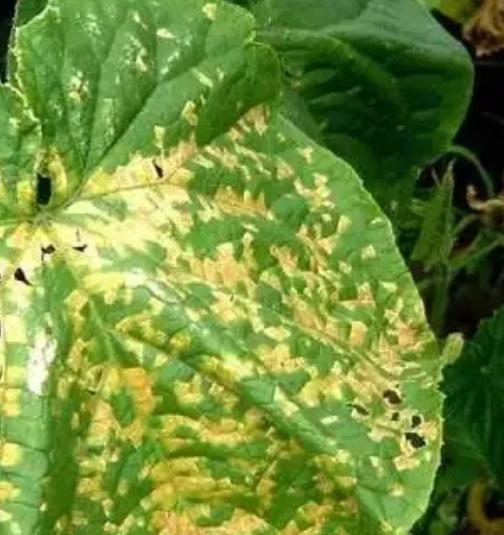
Plant: Cucumber
Disease: cucumber angular leaf spot